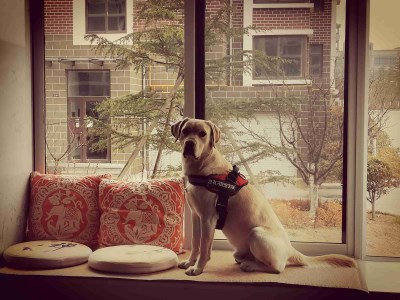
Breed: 3580-n000122-Labrador_retriever